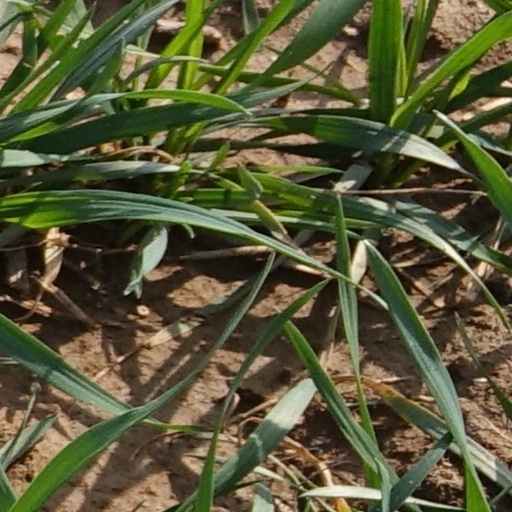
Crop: wheat